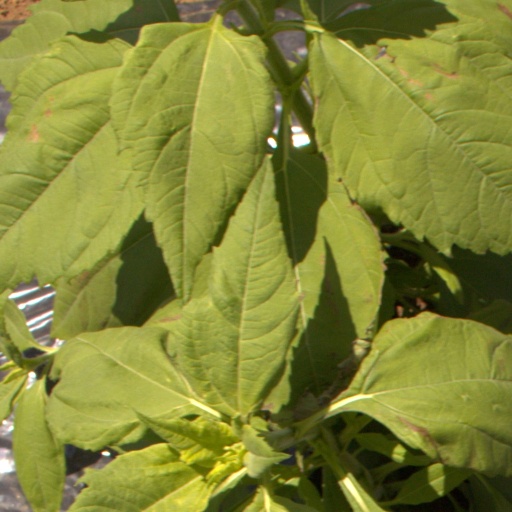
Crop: Jerusalem artichoke